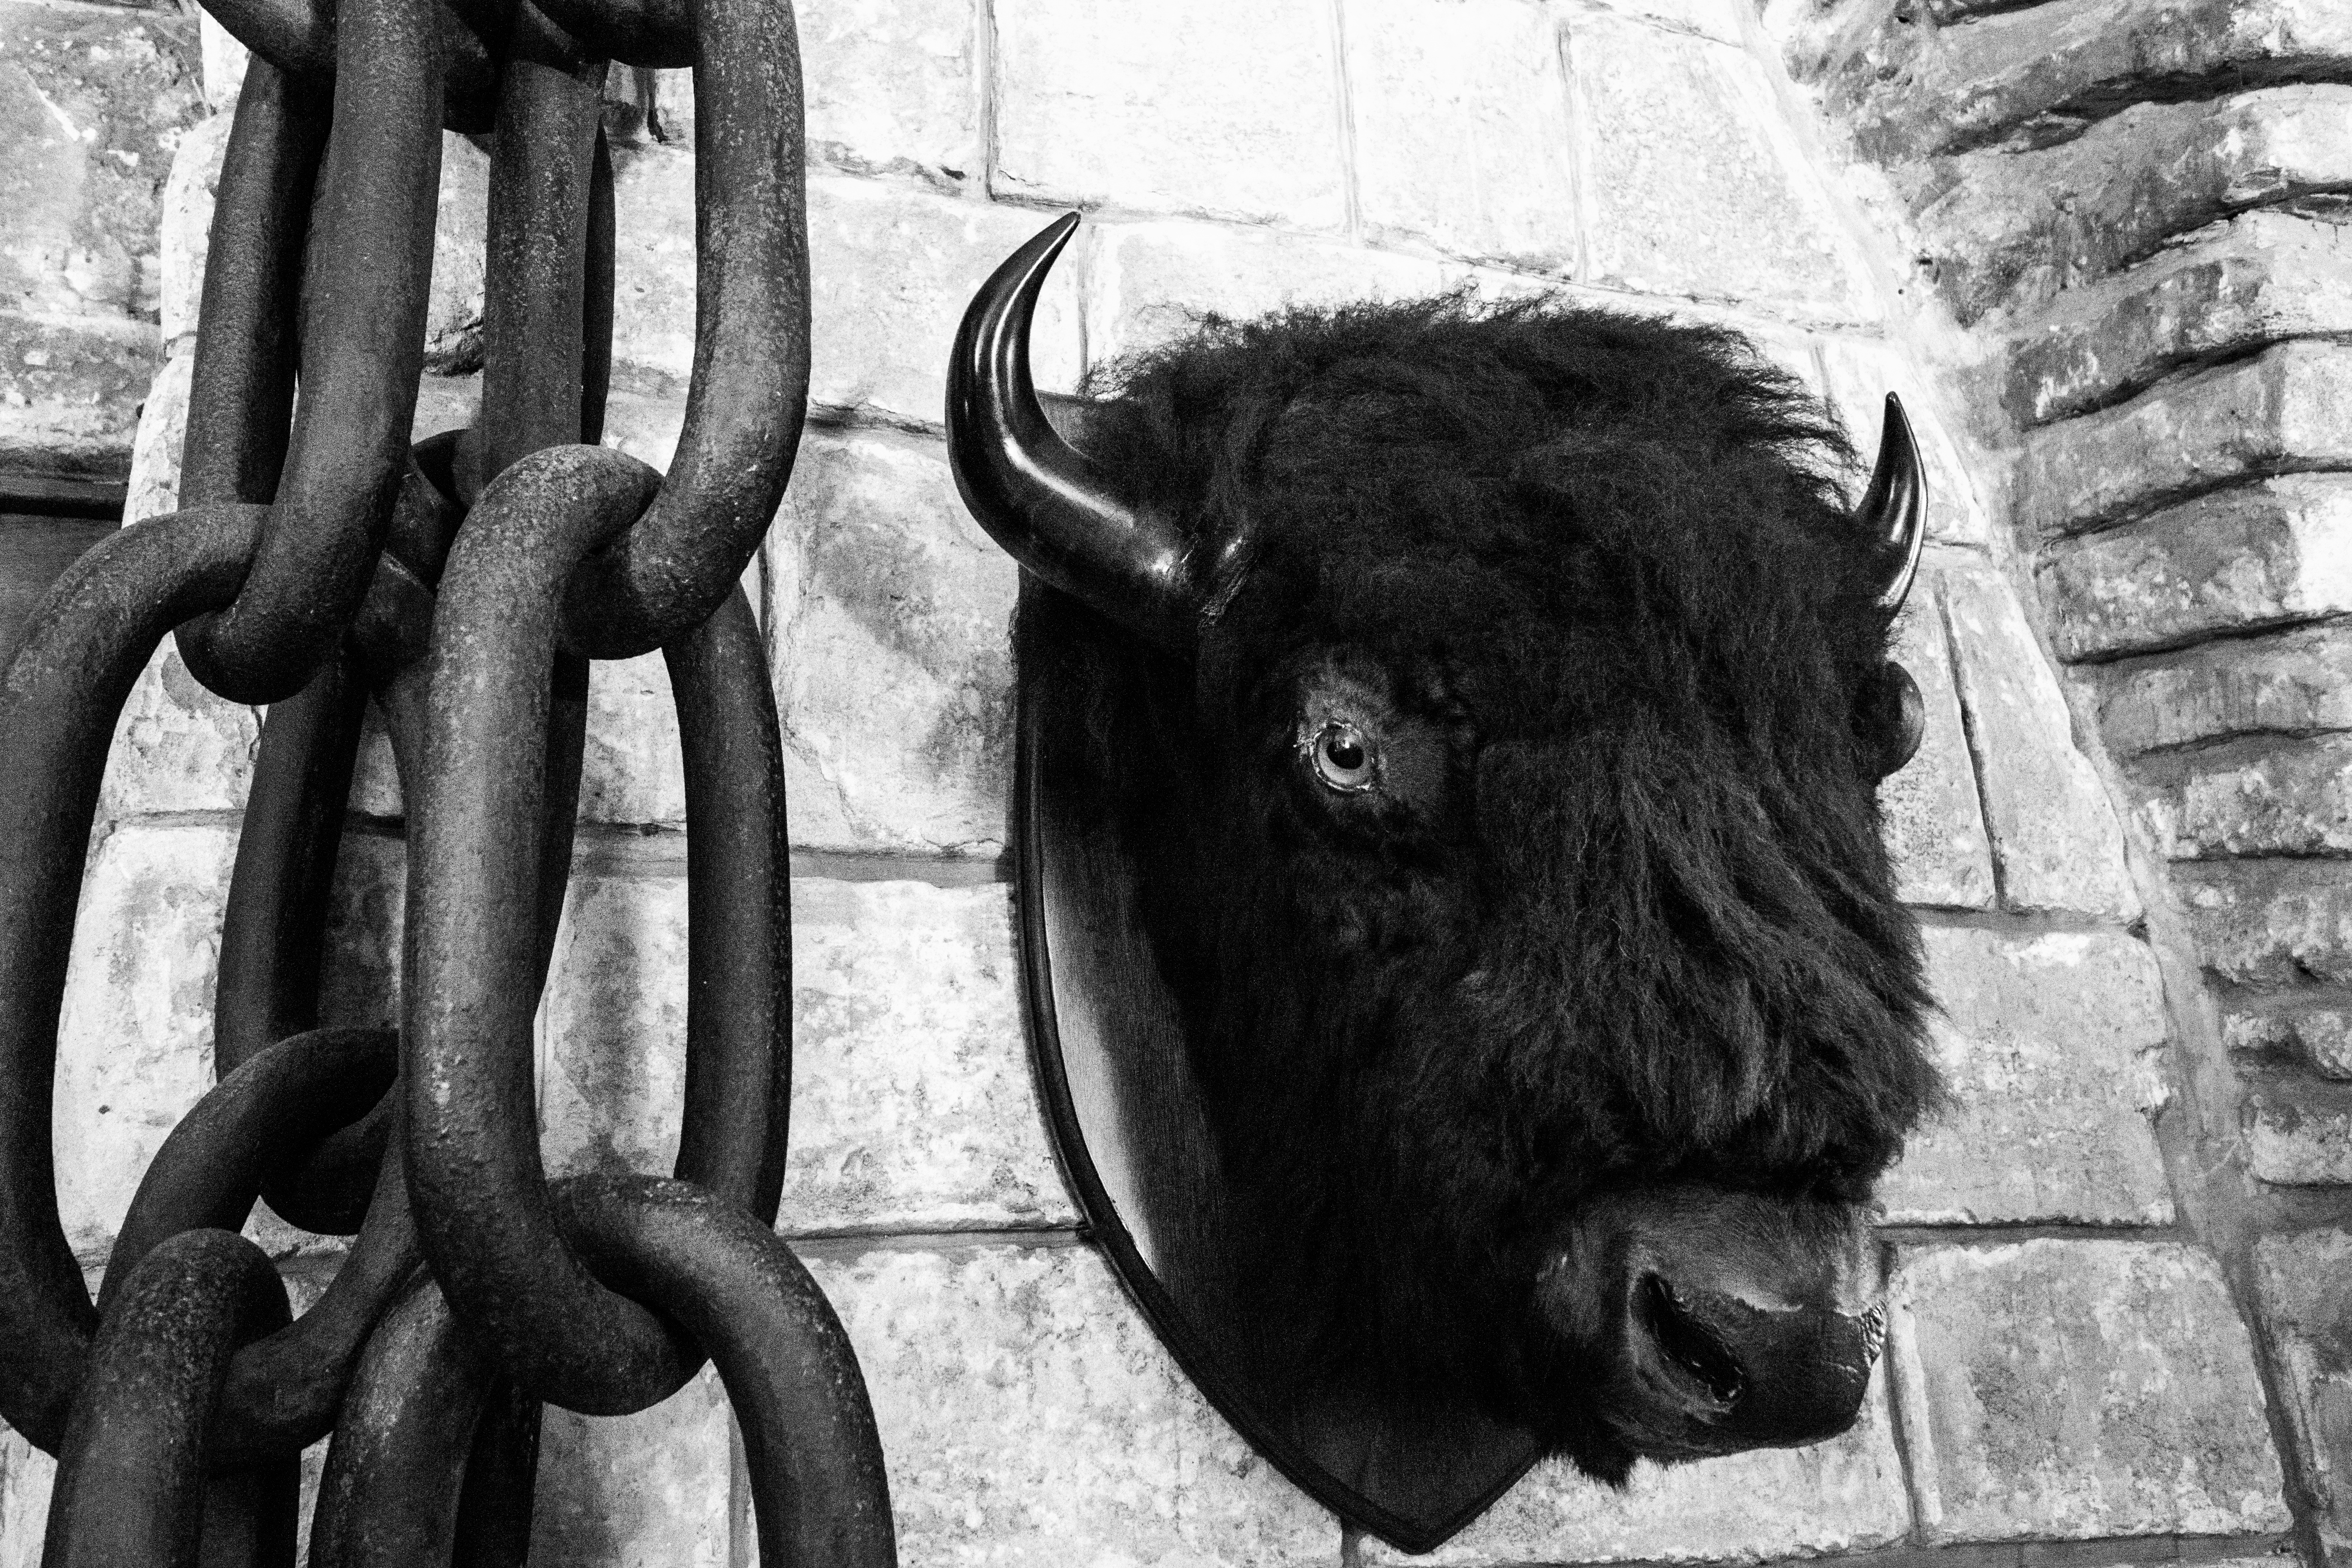
nature, black and white, animal, horn, mammal, castle, black, monochrome, dead, bull, chains, head, stuffed, bison, stuffed animal, hunting, buffalo, taxidermy, monochrome photography, cattle like mammal